Stanley Matthews

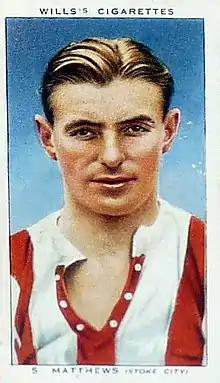
Matthews on a football card in 1939

Wolverhampton Wanderers, Birmingham City, Aston Villa and West Bromwich Albion were all rumoured to be interested in Matthews in the wake of his appearance for England Schoolboys. The Stoke City manager Tom Mather persuaded Matthews' father to allow Stanley to join his club's staff as an office boy on his 15th birthday for pay of £1-a-week. Matthews played for Stoke's reserve team during the 1930–31 season, coming up first against Burnley. After the game, his father gave his usual realist assessment: "I've seen you play better and I've seen you play worse".